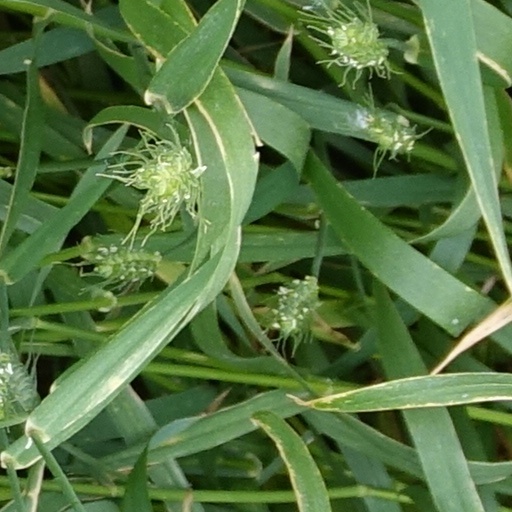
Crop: wheat